David Burnett (photojournalist)

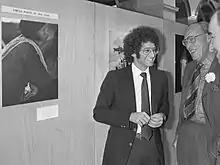
Burnett won the 1980 World Press Photo award with a photo of a Cambodian woman holding her child in her arms waiting for food to be distributed at a refugee camp (1980)

David Burnett (born 1946) is an American magazine photojournalist based in Washington, D.C. His work from the 1979 Iranian revolution was published extensively in "Time" (including its "Man of the Year" portrait of the Ayatollah Khomeini).